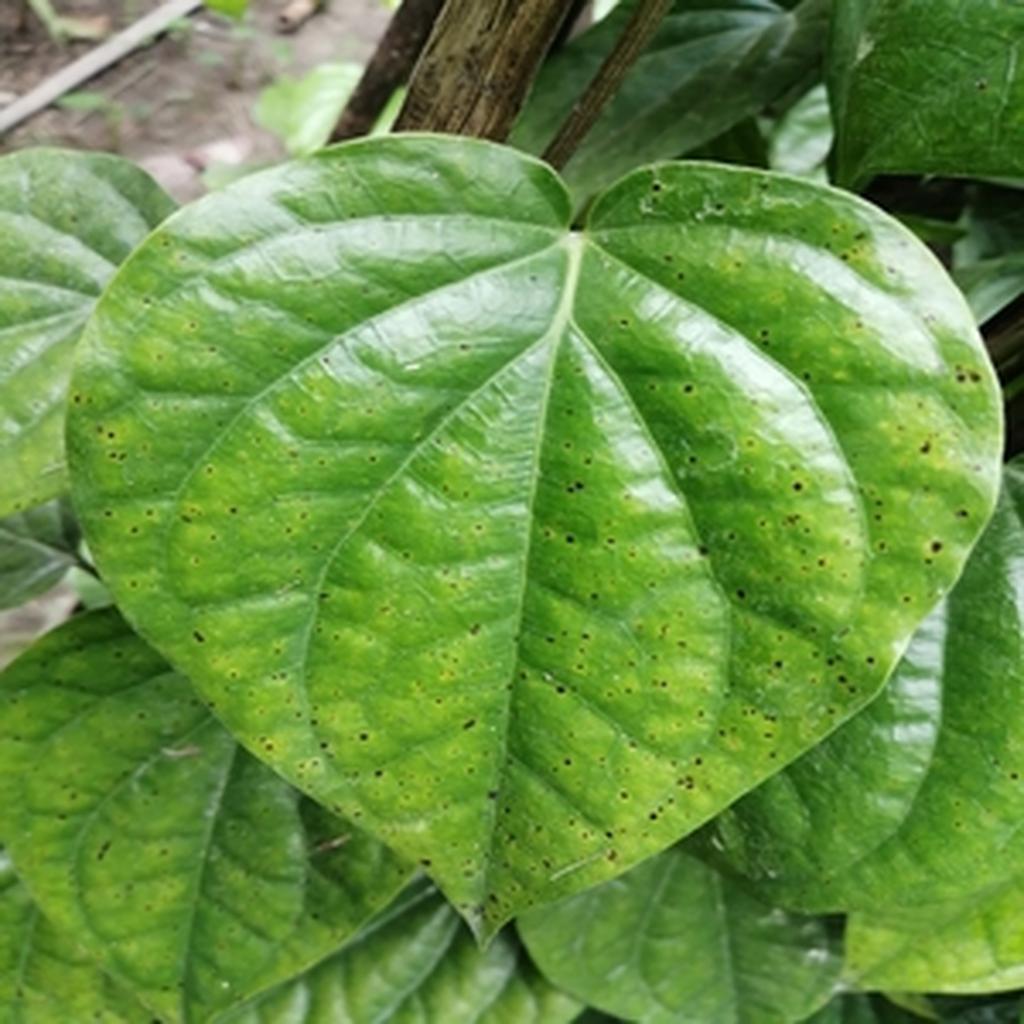
Label: Leaf_Spot